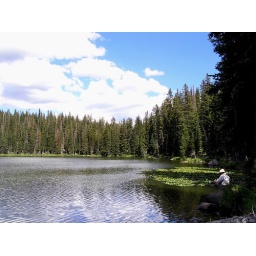
Fishing for cutthroat trout beside yellow water lilies.